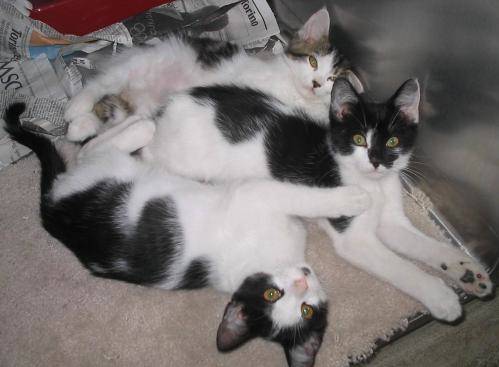
Label: cat